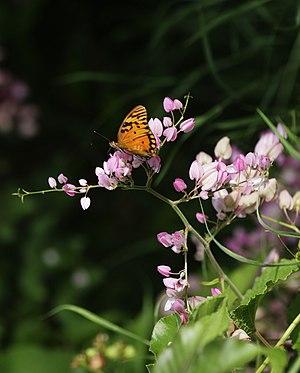
Papillon sur Coralita
La liane corail est une plante grimpante de la famille des Polygonaceae originaire du Mexique.